KUPX-TV

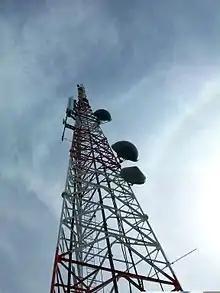
This tower on Lake Mountain broadcast the analog signal for KUPX-TV.

Roberts began seeking studio space in the Provo area and proposed to air Utah County-oriented local news programming; it intended to broadcast channel 16 from Lake Mountain, causing some concern among other communications users about potential interference from the new high-power station. In February 1998, Roberts Broadcasting announced that the station would be on air by May, that its call letters would change to a designation including the letters "WB", and that the planned newscast would debut shortly after. The station also secured the rights to air "Saturday Night Live" in the Salt Lake City market; the show had been unseen in Utah since 1995 when KSL-TV, the new NBC affiliate, decided not to air it.